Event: Nepal Earthquake
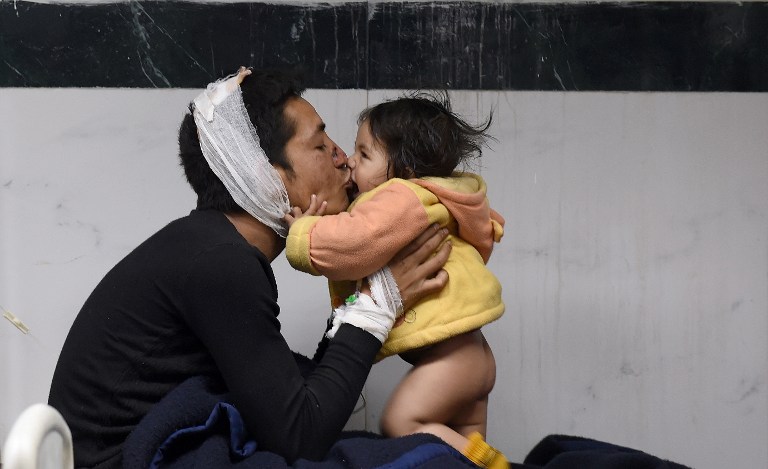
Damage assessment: damage